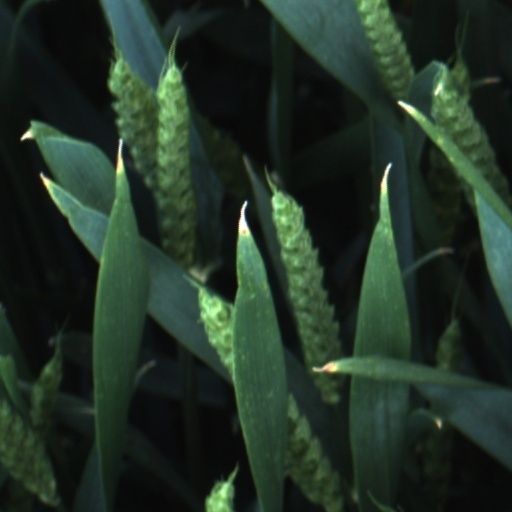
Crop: wheat